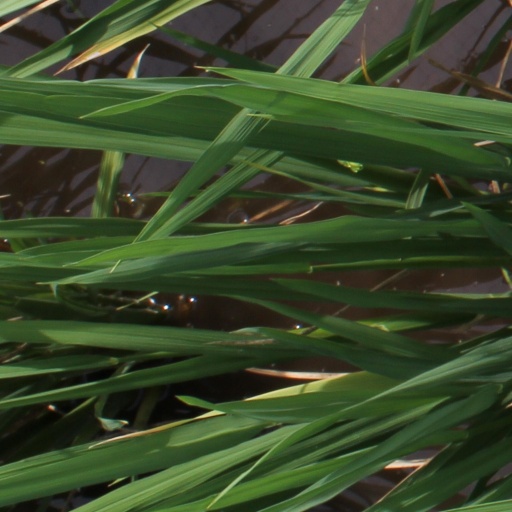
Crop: rice